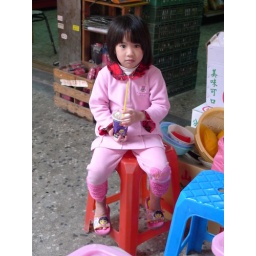
Little girl in pink